Cinebook

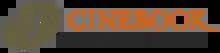

Cinebook Ltd is a British publishing company that publishes comic albums and graphic novels. It describes itself as "the 9th art publisher," the 9th art being comics in continental Europe, especially France, Belgium and Italy.